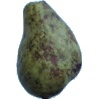
Label: pear_stone